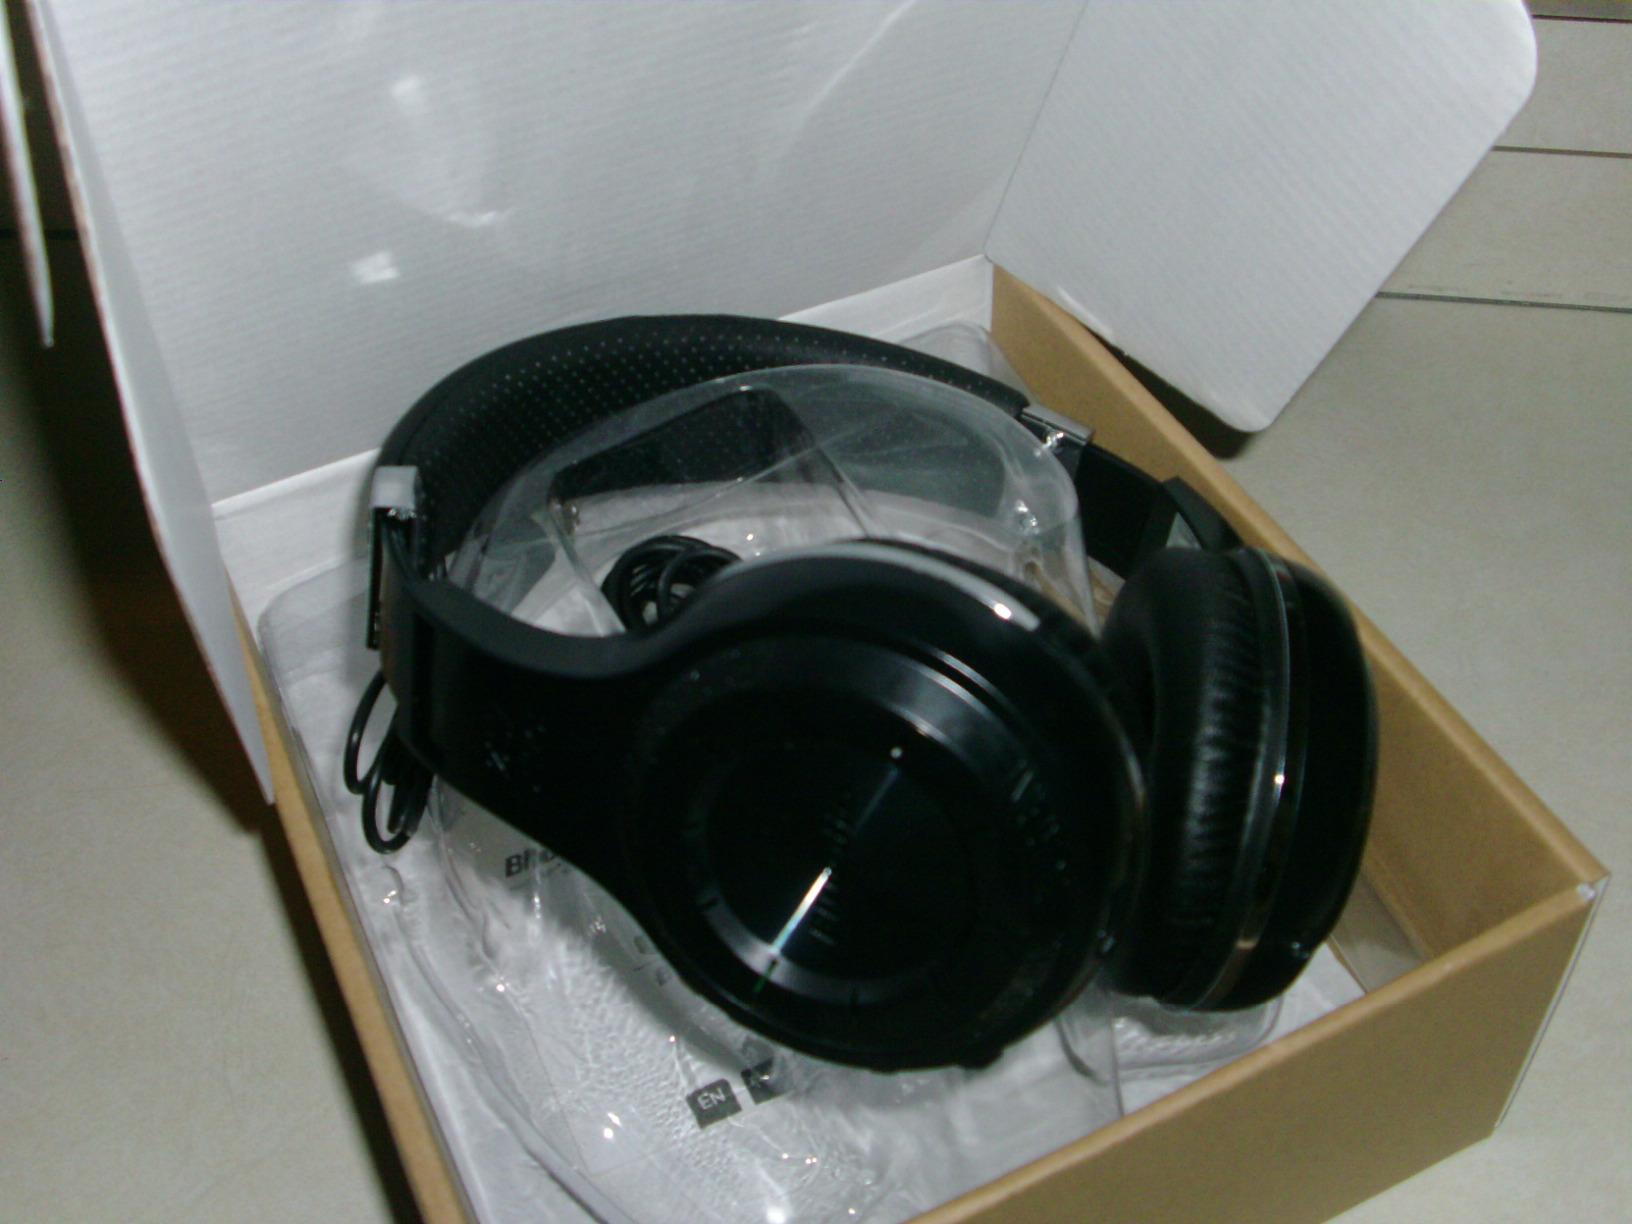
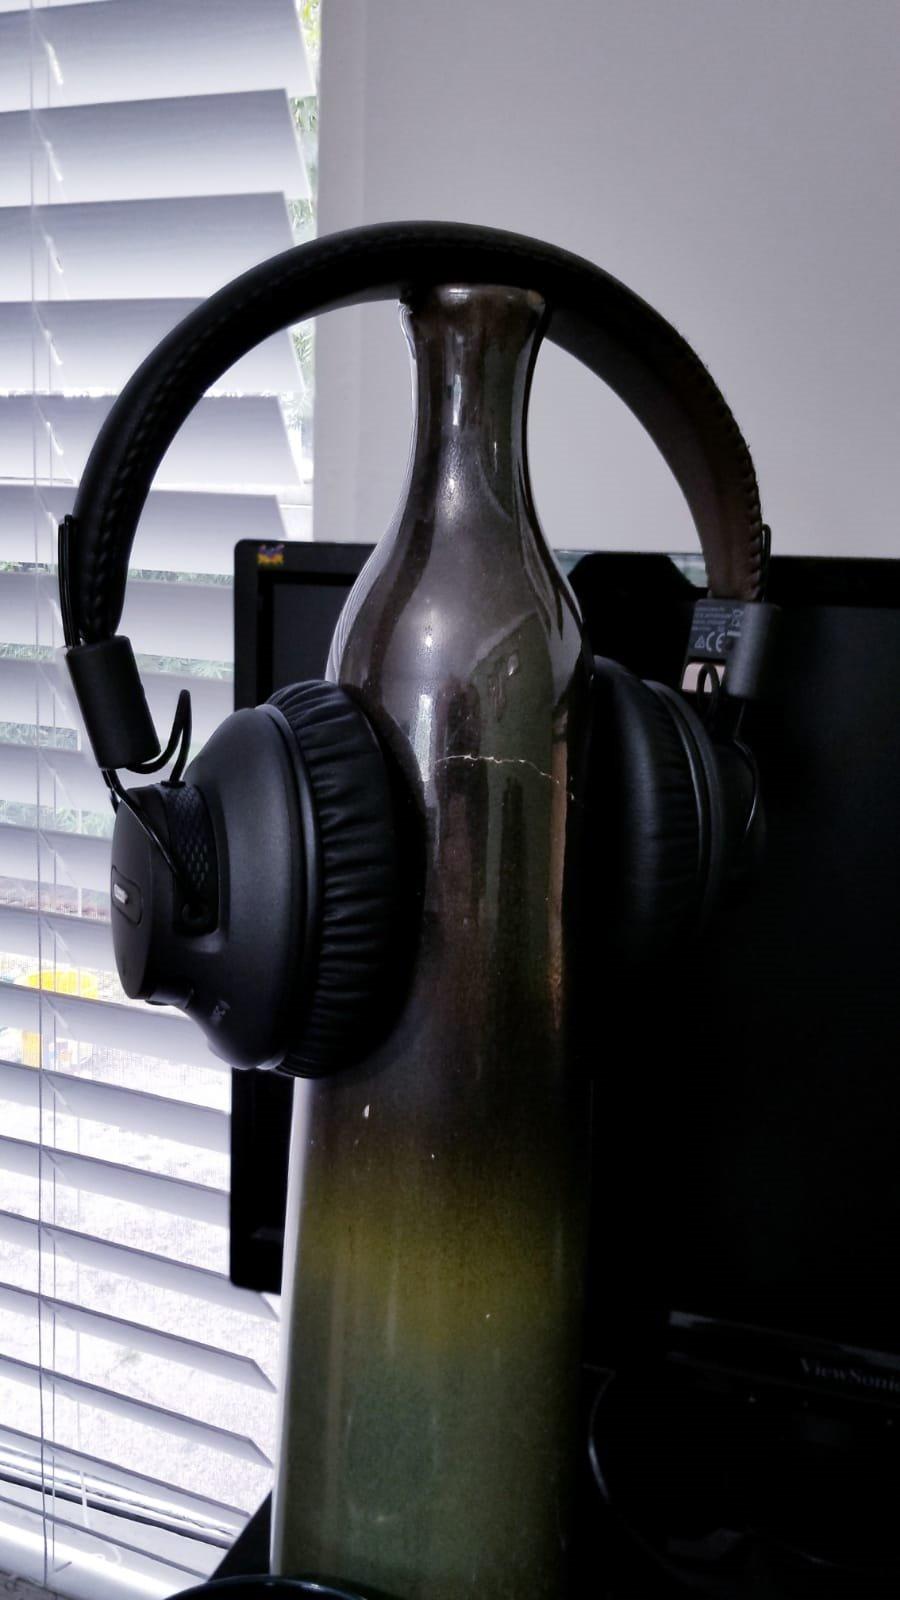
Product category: headphones
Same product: no